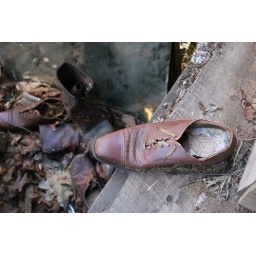
clarence newton road - near blowing rock - january 1 2009